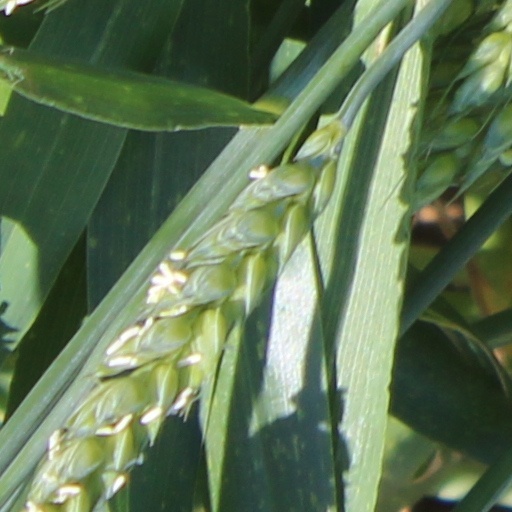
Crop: wheat